Bushy Graham

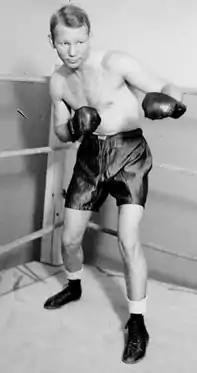
Bud Taylor

On July 31, 1925, he met 1927–1928 NBA World Bantamweight Champion Bud Taylor in Aurora, Illinois. Though, outweighing Taylor by six pounds, Graham lost in a ten-round newspaper decision of the "New York Times". Graham was down for a count of nine in the first round from a left uppercut from Taylor, and upon arising was down again for a count of seven, but he soldiered on. In the ninth, Taylor was down for a no-count from a right by Graham. In a close bout, "The Chicago Tribune" gave four rounds to Taylor, two for Graham, and scored four even.